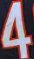
Number: 4